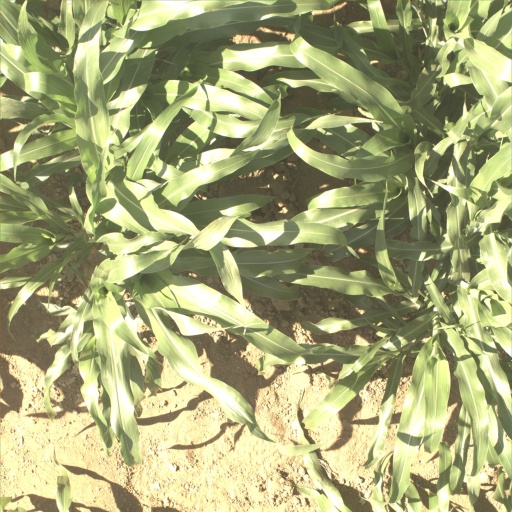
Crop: sorghum